Paulus Pontius

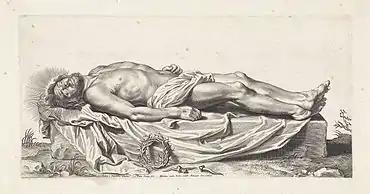
"Body of the dead Christ", after Titian

Together with Vorsterman, Schelte a Bolswert and Boetius à Bolswert, Pontius became one of the leading engravers of the first generation who made reproductions after Rubens' works. When Vorsterman left for England in 1624 after he had a conflict with Rubens, Pontius took over from Vorsterman as Rubens' foremost engraver. He even took up lodgings in Rubens' house from 1624 to 1631.